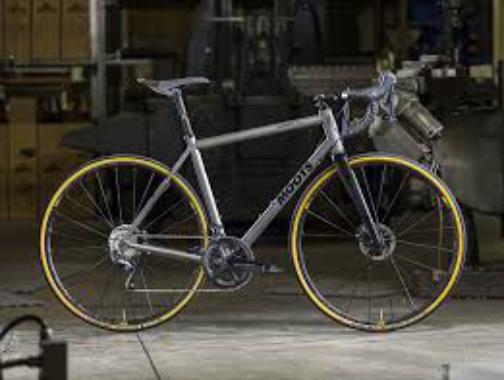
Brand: moots cycles
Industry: Transportation